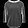
Label: Pullover